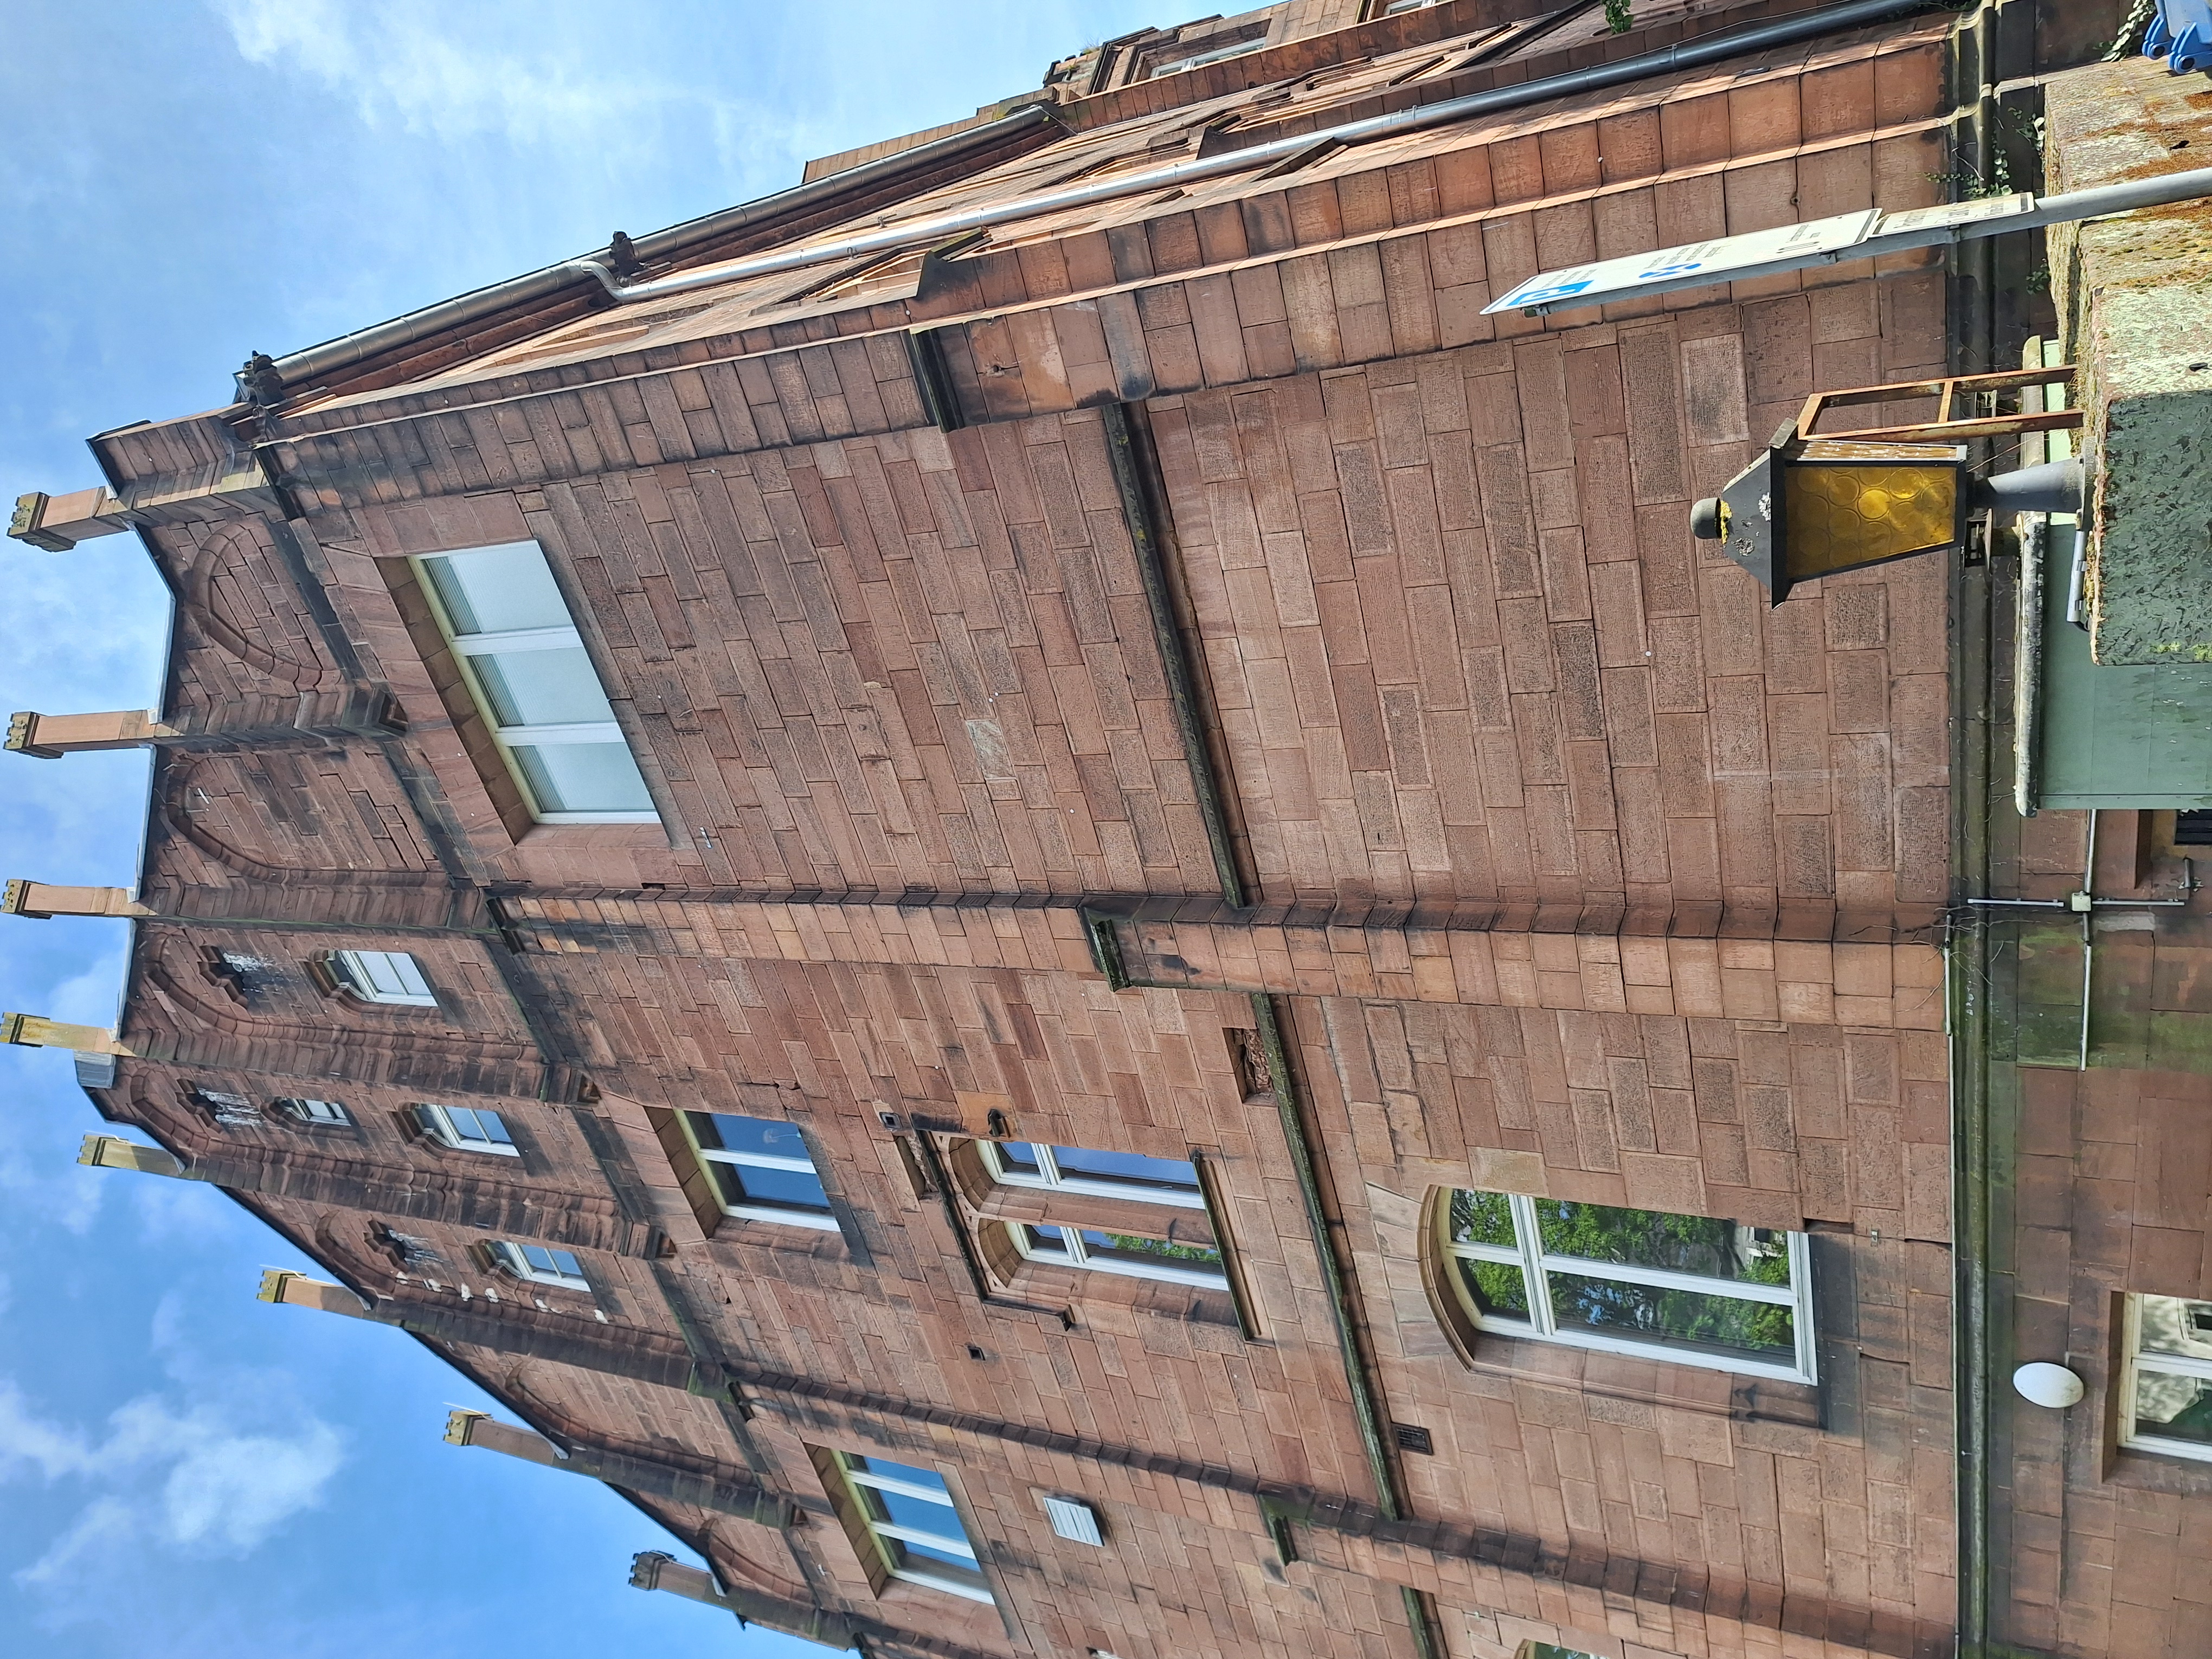
Building: Pilgrimstein 2